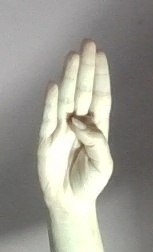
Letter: kaaf